Gladiolus carneus

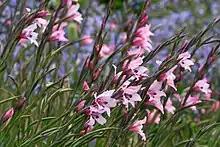
"Gladiolus carneus"

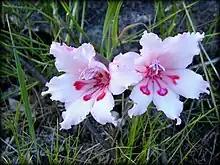
"Gladiolus carneus"

Common name for this plant is Painted Lady Gladiolus. A tunicated corm, it is summer dormant. Native to South Africa in a dry summer - wet winter climate. Grows about 50 cm high. Very ornamental and a good cut flower.